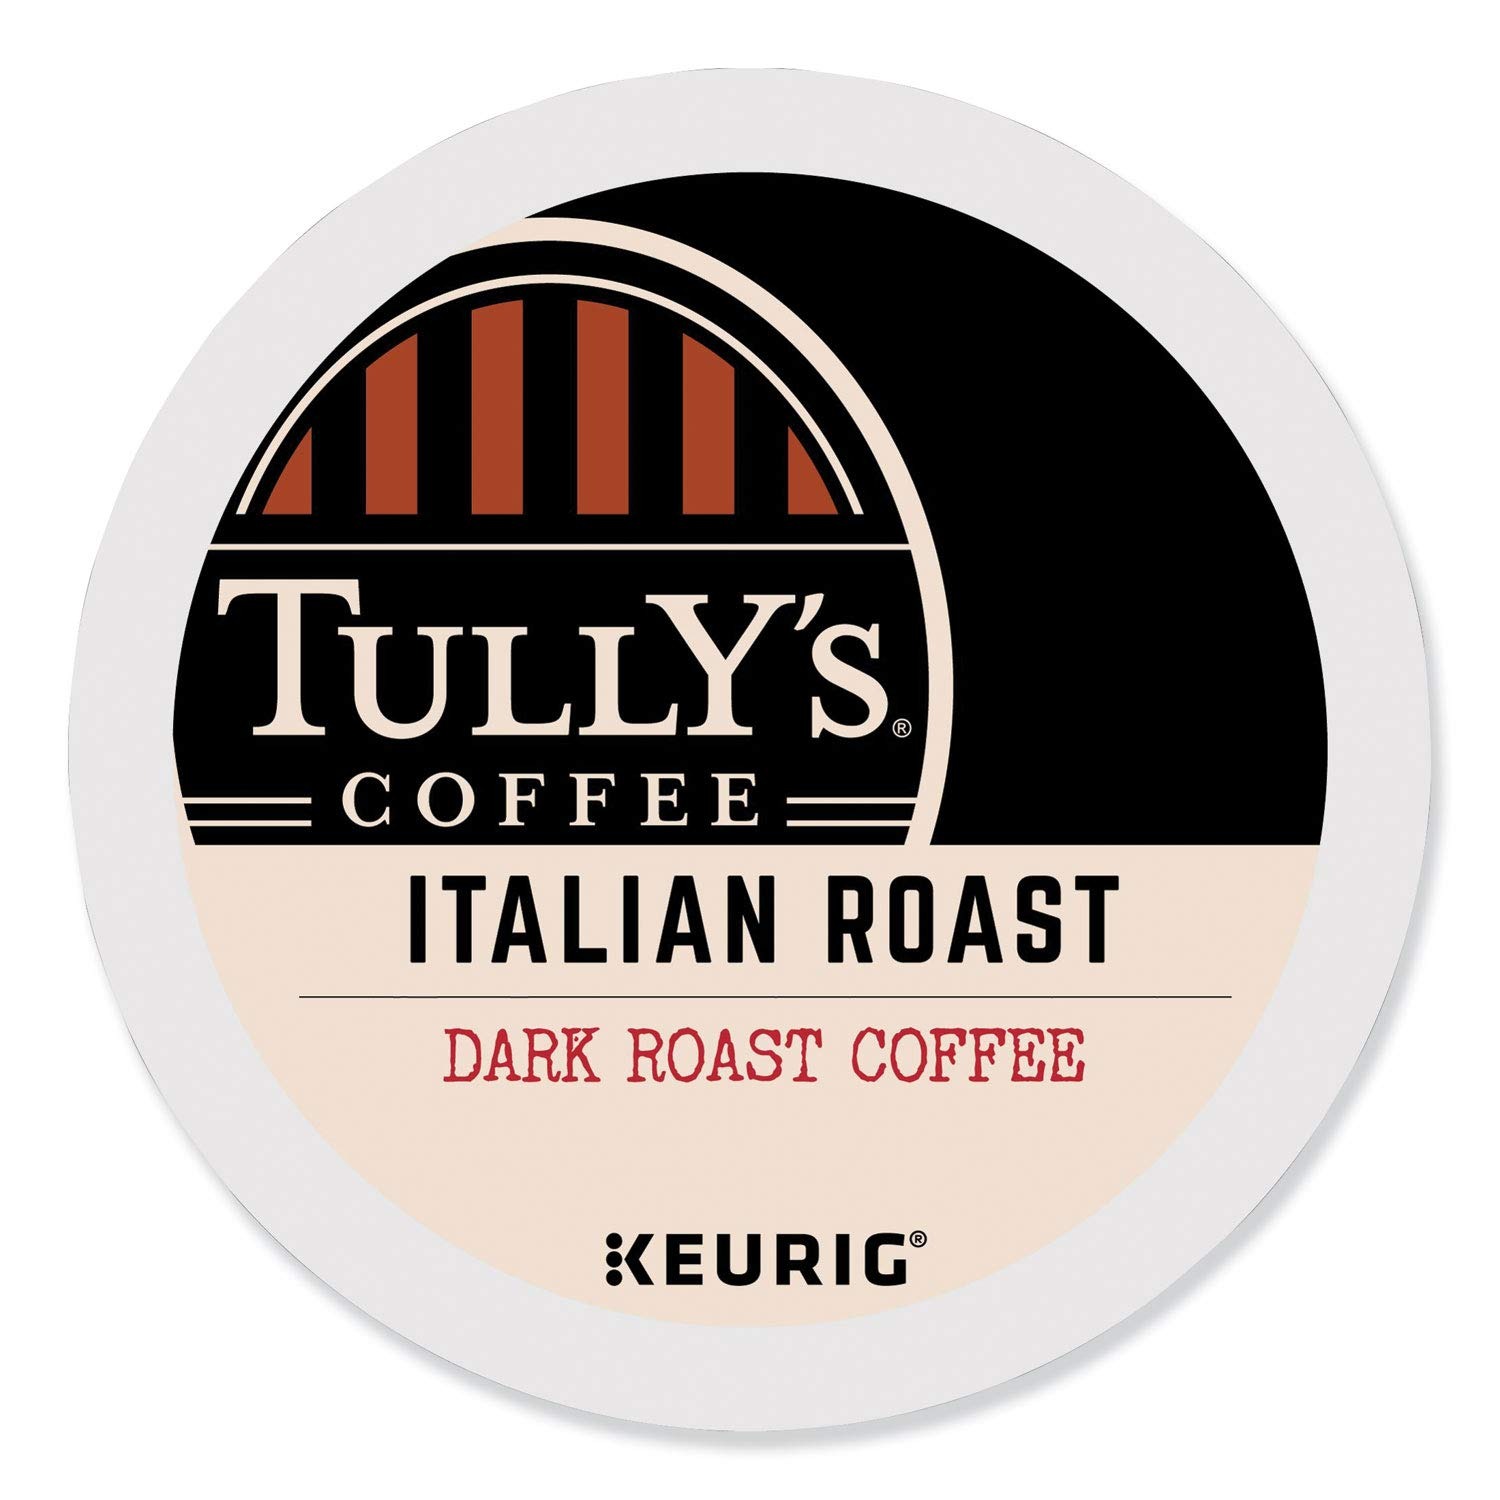
Item Name: Italian Roast Coffee K-Cups, 96/Carton
Bullet Point: Made in UNITED STATES
Product Description: Italian Roast Coffee K-Cups, 96/carton
Value: 96.0
Unit: Count

Price: 21.59